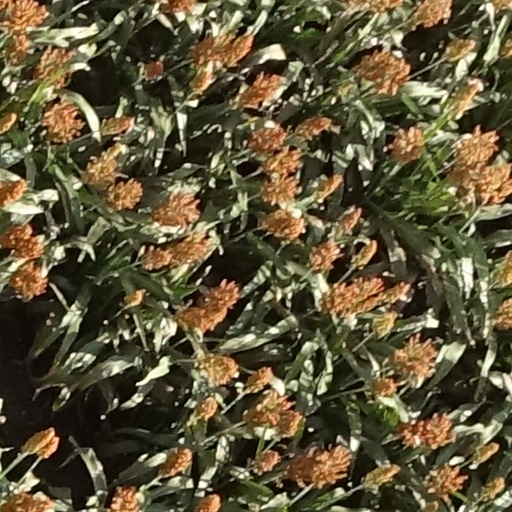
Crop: sorghum